Corps of Forty

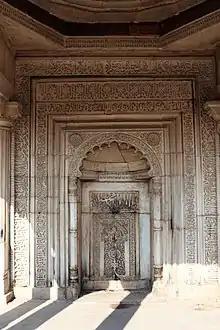
The marble mihrab at Sultan Garhi, where both Ruknuddin Firuz and Muiz ud din Bahram are buried

Other than Küshlü Khan, this group included many others who were rewarded with promotions and fiefs. *Altunapa (also known as Malik Altunia), previously Iltutmish's chief canopy-bearer ("sar-i chatrdar"), received Baran as a grant. Balaban had been a falconer ("khasadar") at the time of Iltutmish's death, Razia elevated him to the office of lord of the hunt ("amir-i shikar"). Balaban's brother Kishli Khan had worked in the sultan's home, he was then promoted by Razia to the rank of deputy bodyguard commander ("na'ib-i sar-i jandar"). Taj al-Din Sanjar (later titled Arslan Khan) had also been a falconer, Razia promoted him to the rank of cupbearer ("chashnigir") and granted him the "iqta'" of Balaram (now known as Ballabhgarh). Hindu Khan was granted the "iqta"' of Uch by Razia, but he was removed from the position after her death.